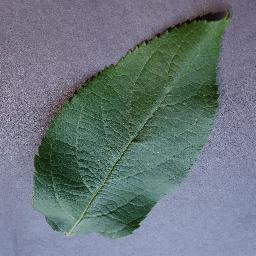
Label: Apple___healthy